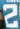
Number: 2